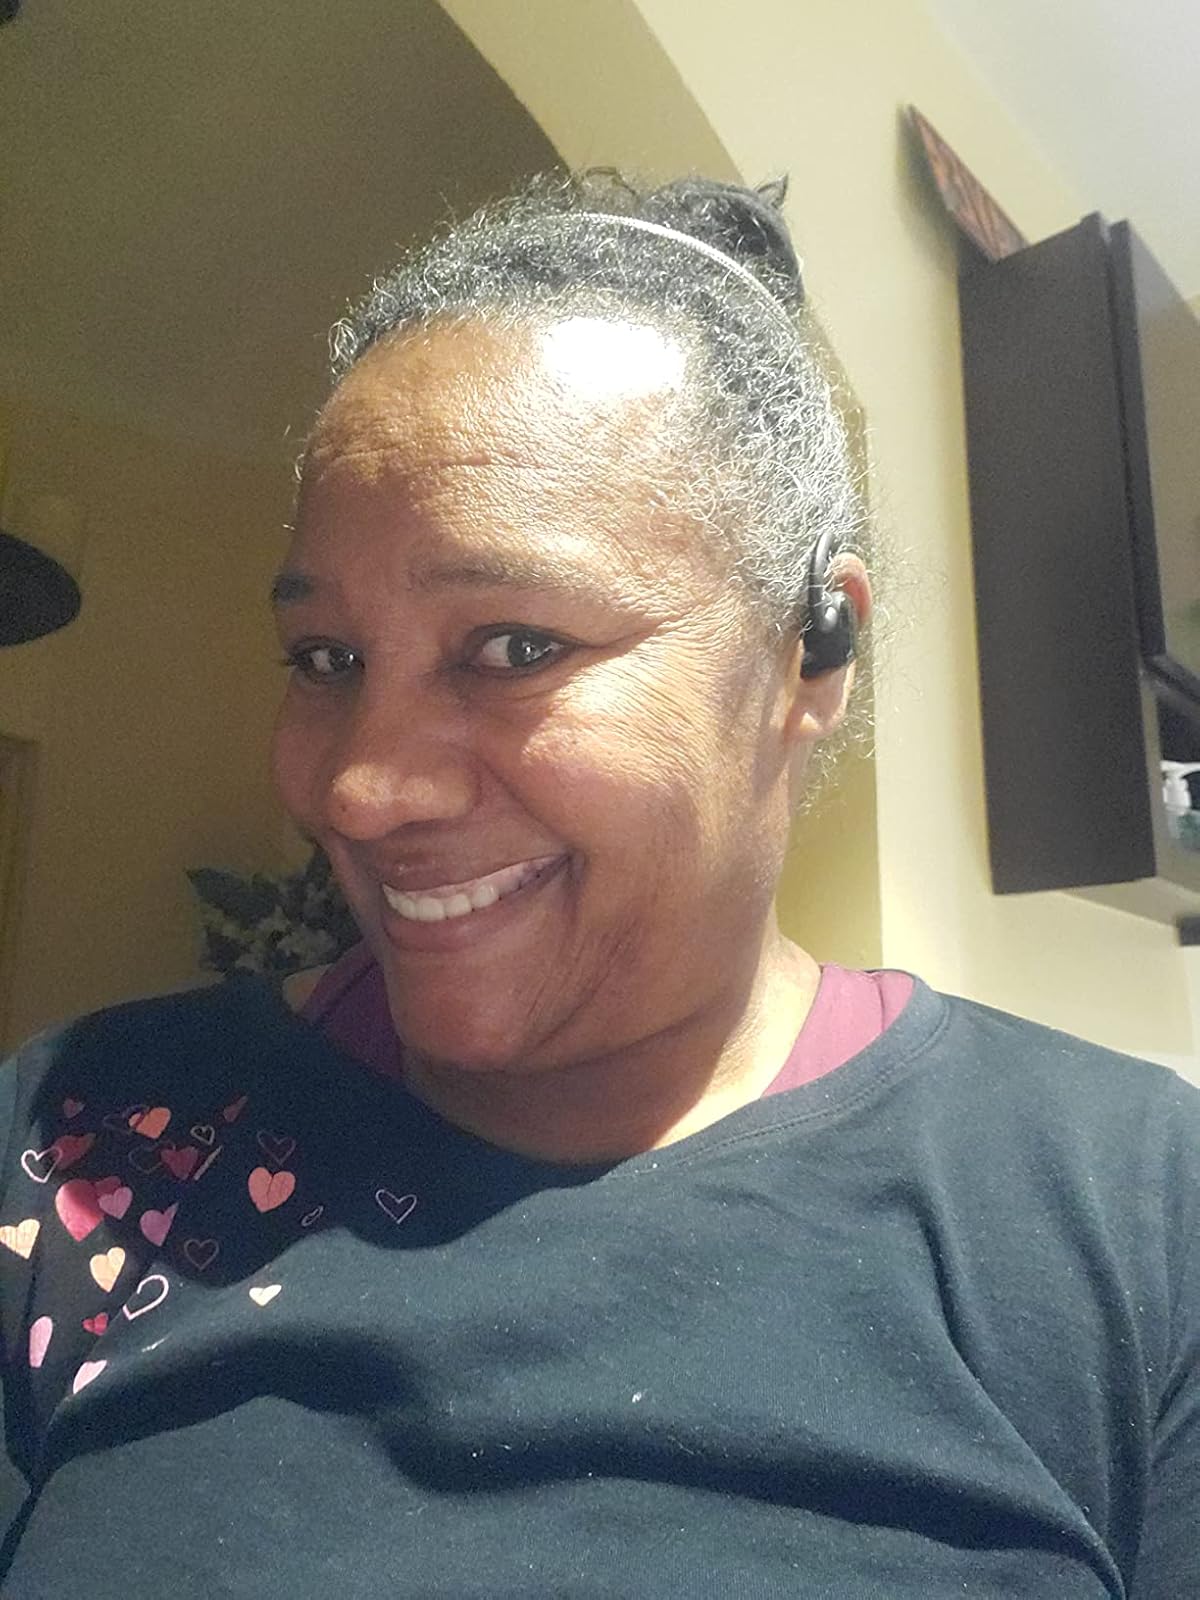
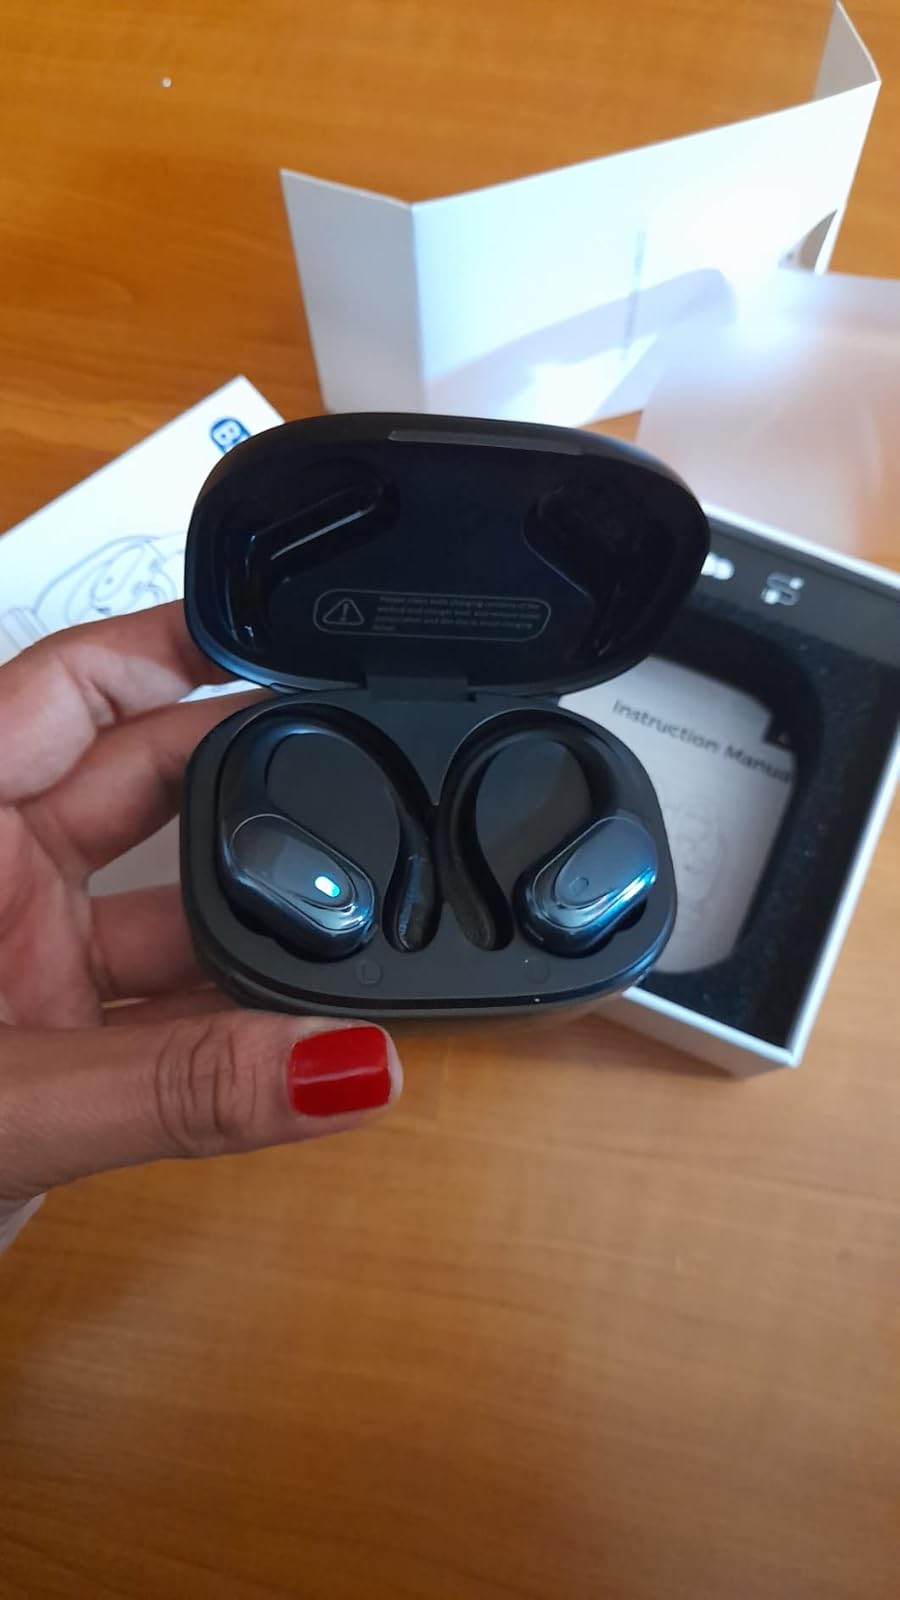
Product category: earbuds
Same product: yes